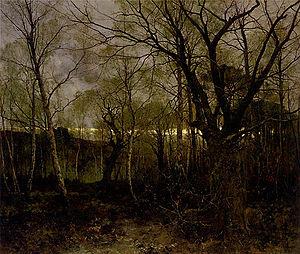
Les Premieres Feuilles